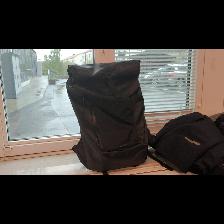
Label: NonHuman